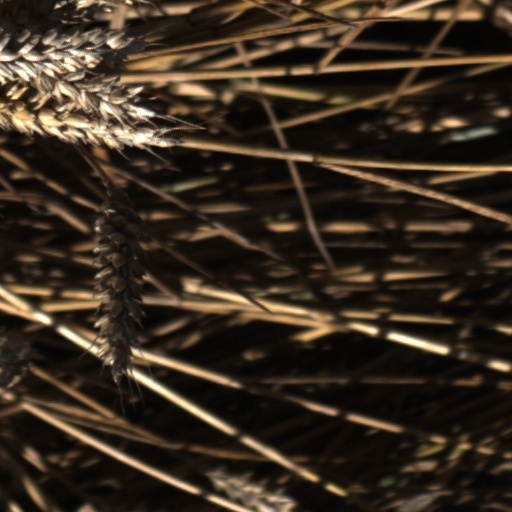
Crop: wheat